The Winds of Winter (Game of Thrones)

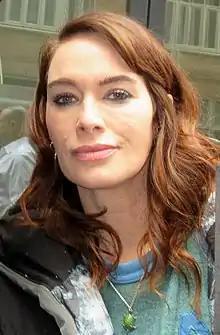
Lena Headey received acclaim for her performance in the finale, receiving her third Primetime Emmy Award nomination. Headey also received her first Golden Globe nomination for the season and the second cast member after Dinklage to have done so.

"The Winds of Winter" received widespread acclaim from both critics and viewers, praising it as one of the series' best episodes. It has received a 99% rating on the review aggregator website Rotten Tomatoes from 58 reviews with an average score of 9.7 out of 10. The site's consensus reads "'The Winds of Winter' makes the most of its extended run time, and is potentially the best season finale in the series' history." The episode had received a perfect 10 out of 10 score on IMDb for several weeks after its release. As of June 23, 2022, it holds a rating of 9.9/10.